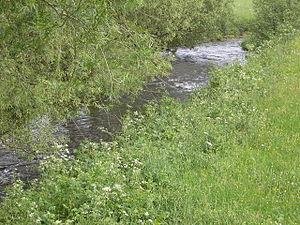
Amblève, Montenau